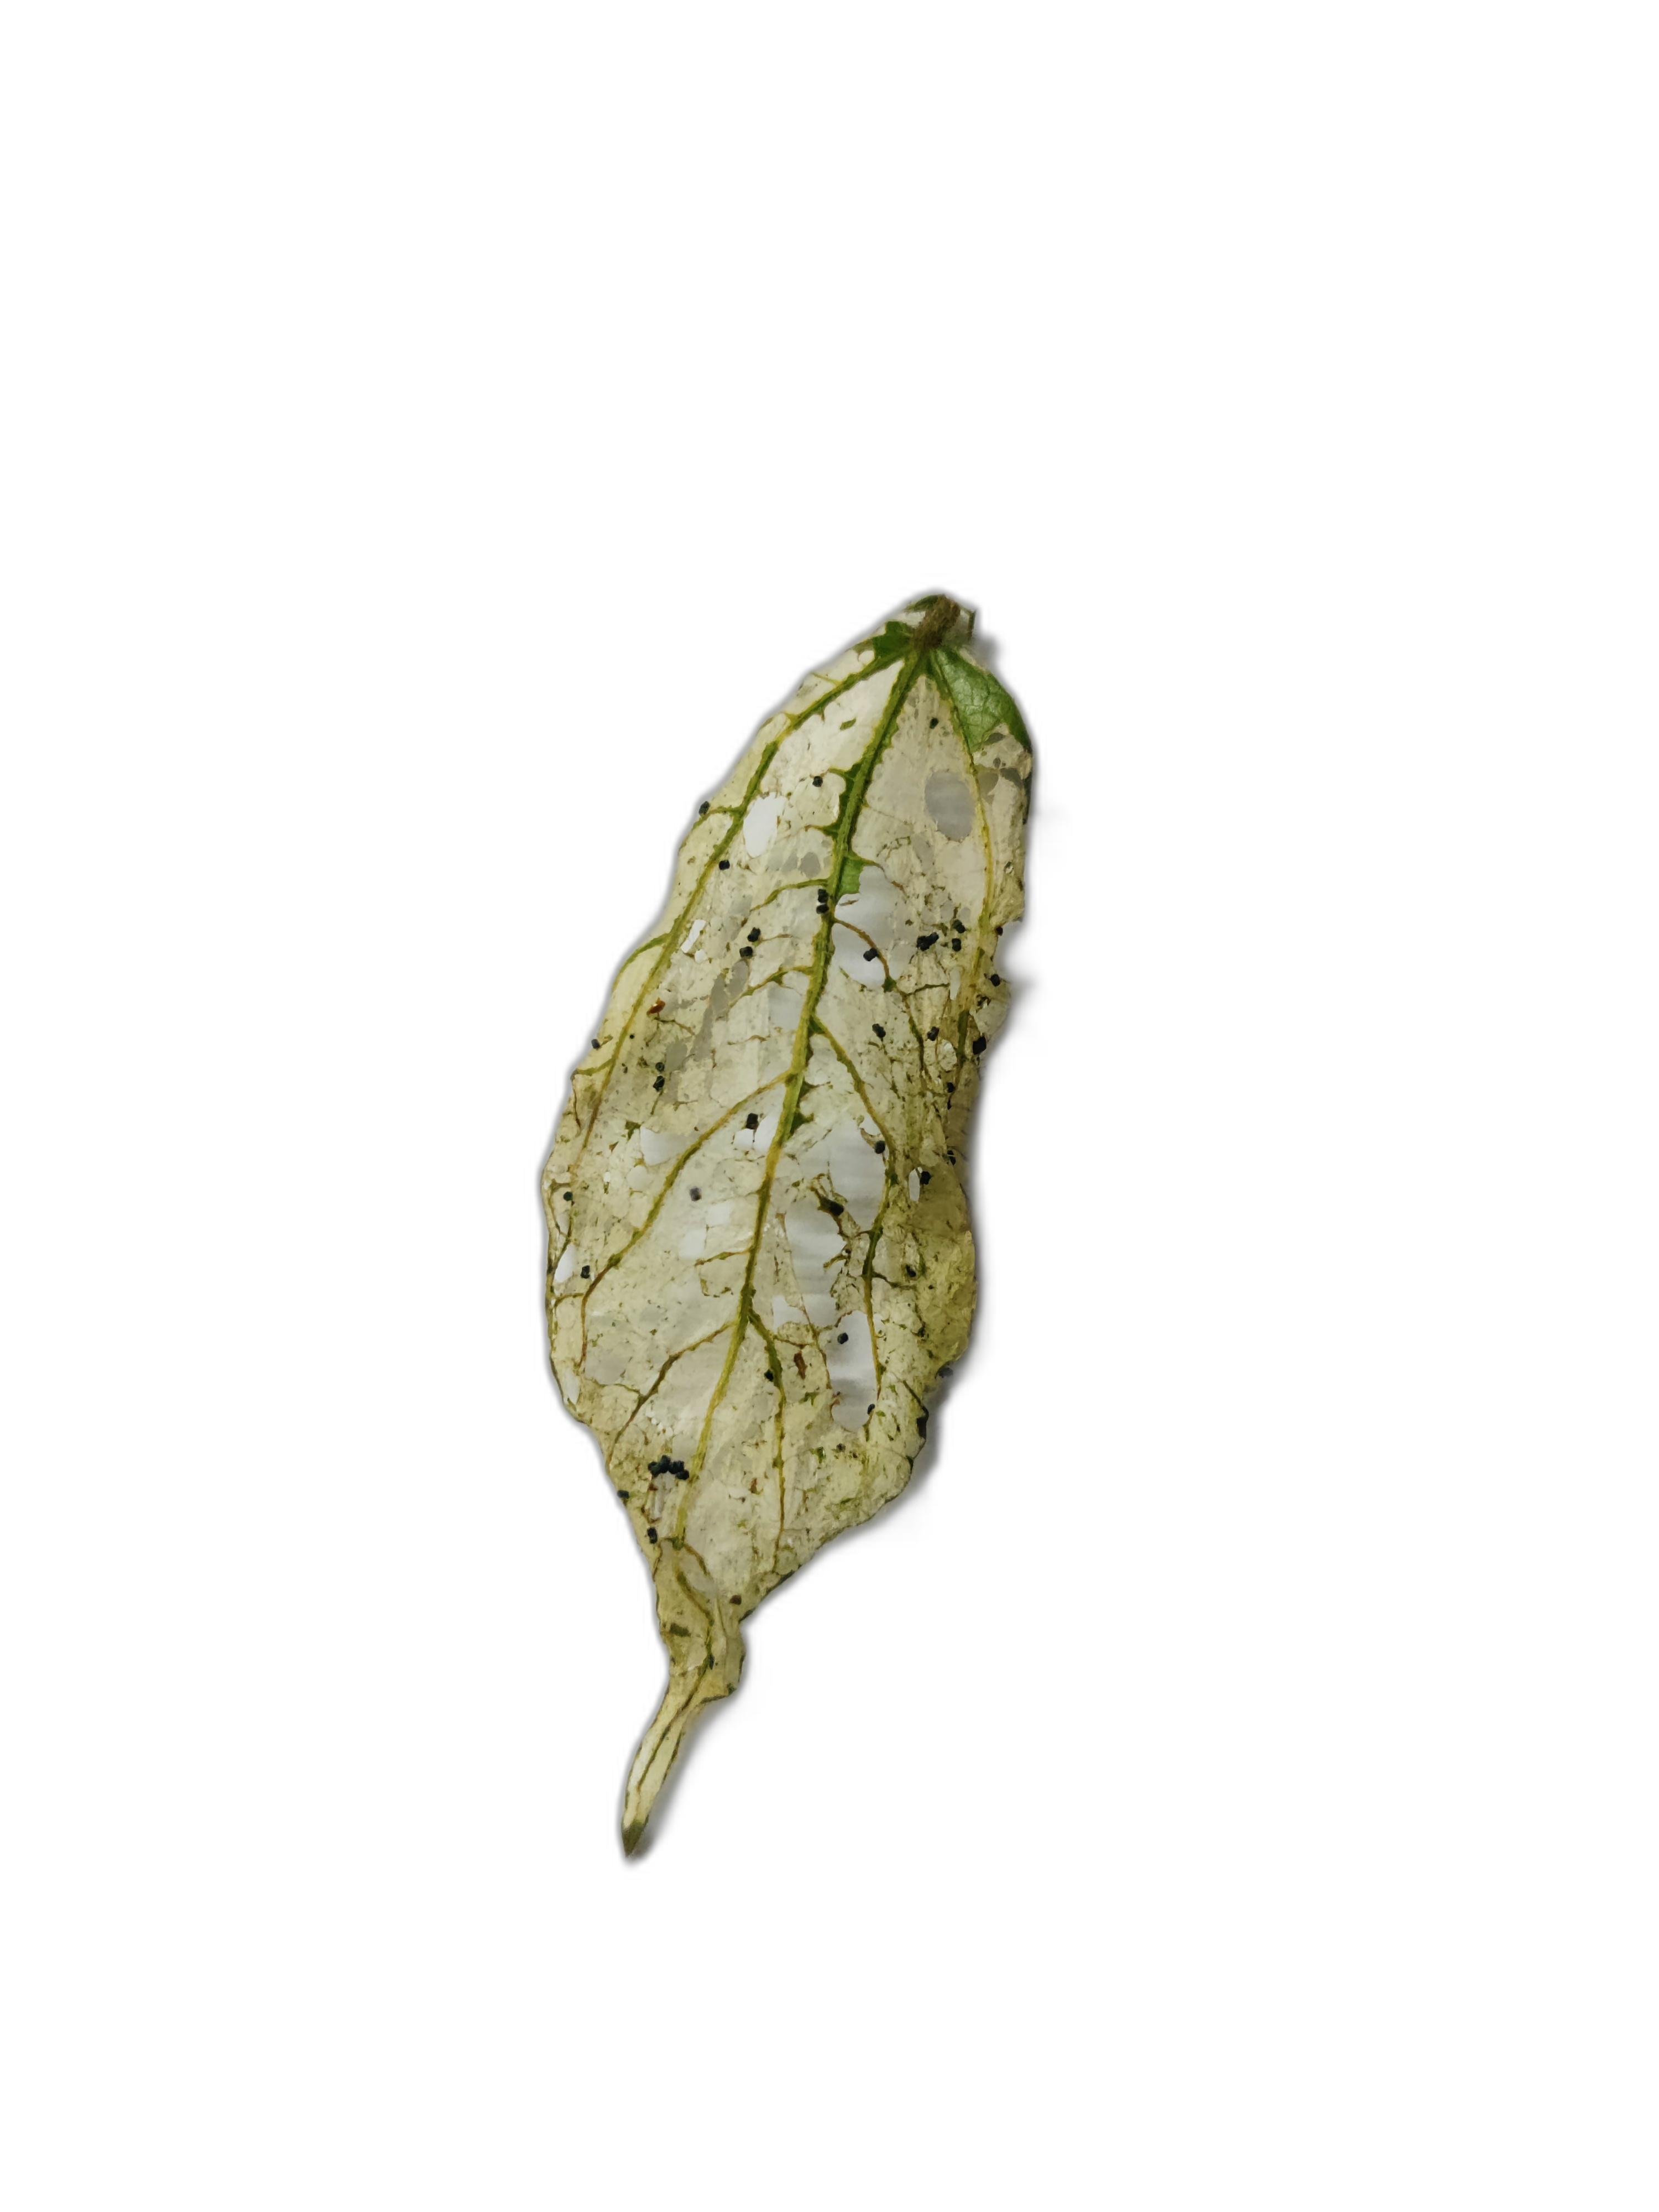
Label: Insect